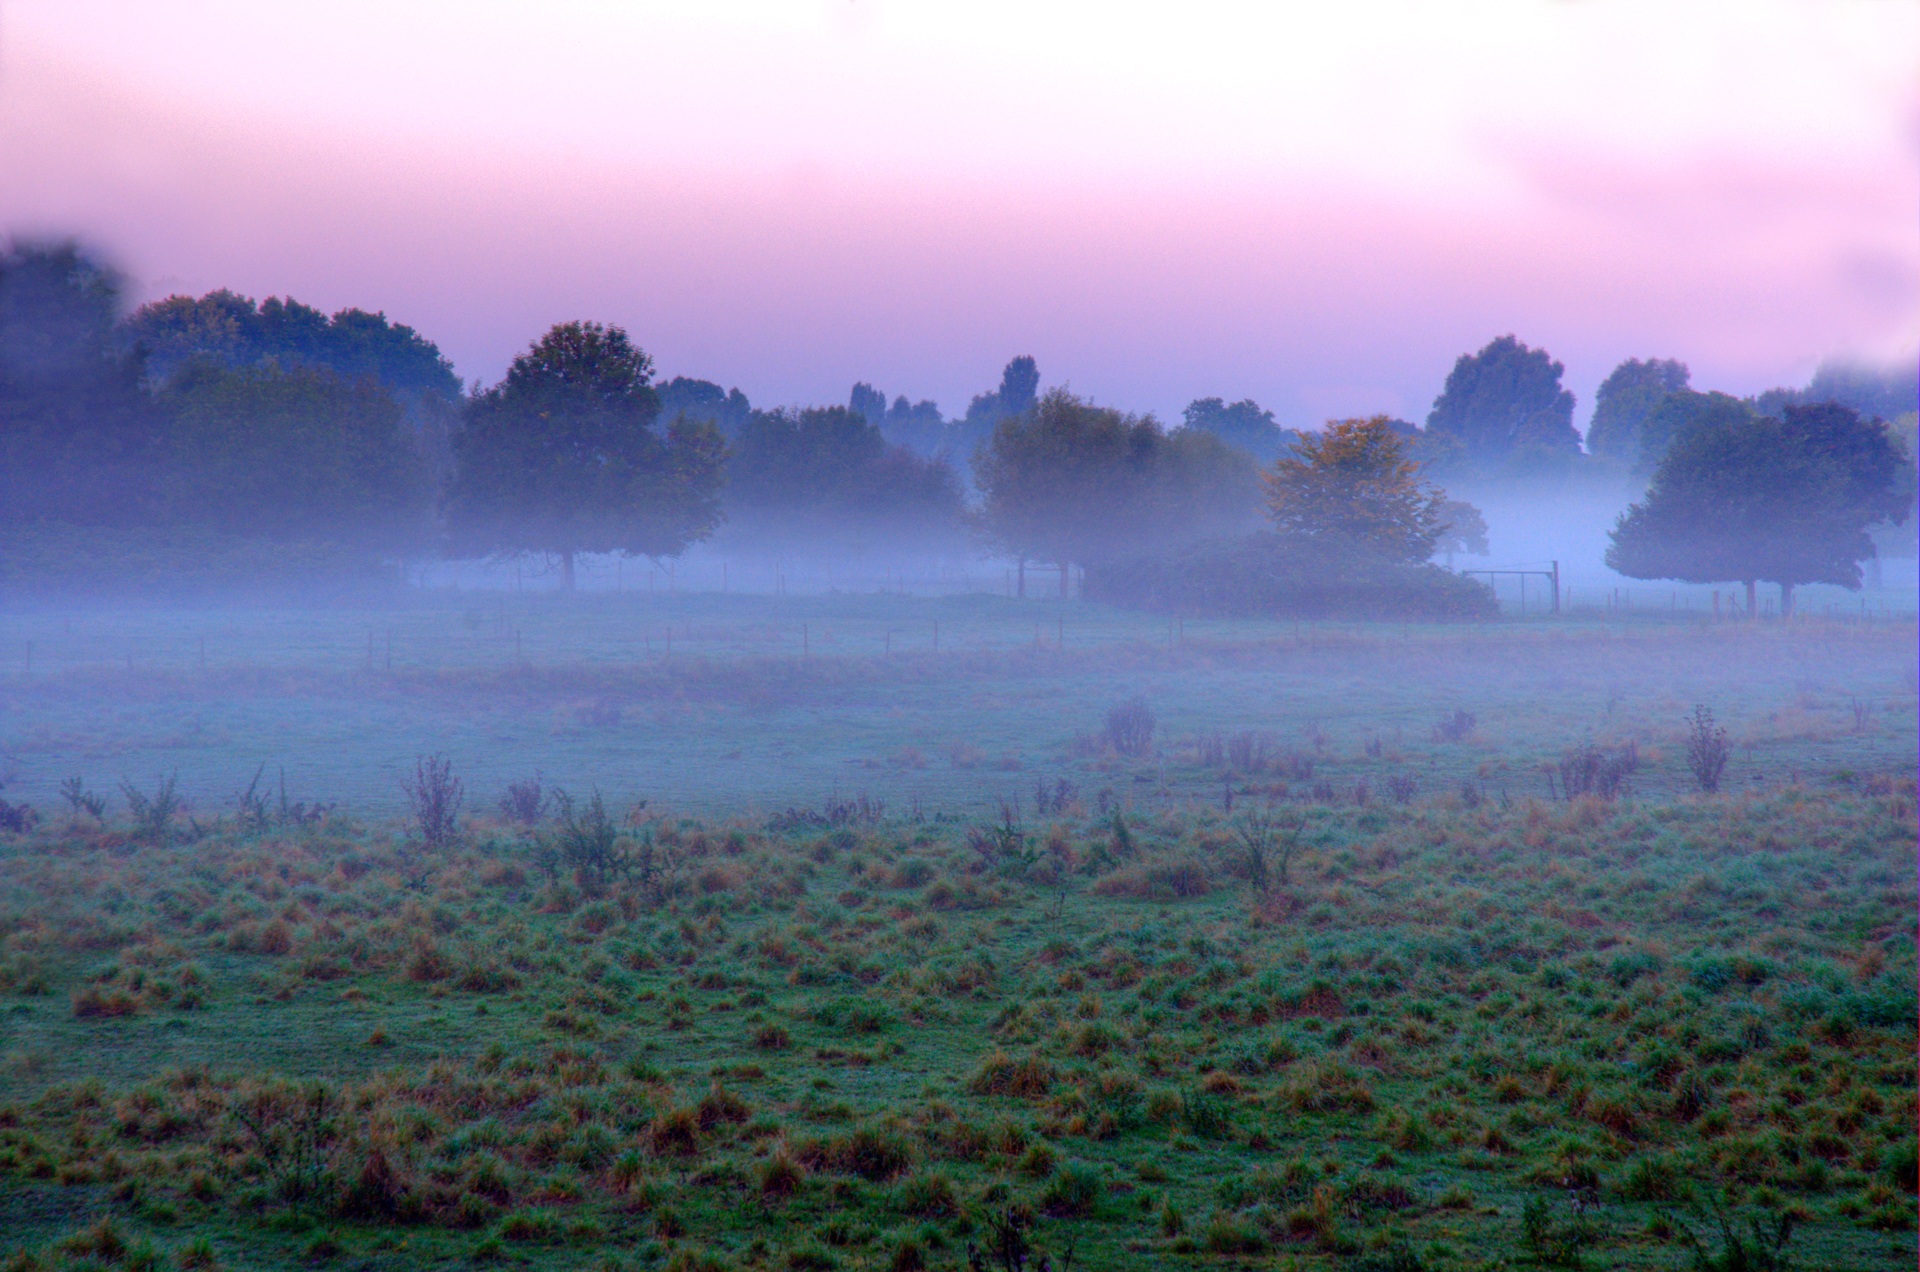
nature, forest, horizon, wilderness, cloud, sky, fog, sunrise, mist, sunlight, morning, hill, dawn, atmosphere, dusk, weather, plain, in the morning, wetland, plateau, habitat, mood, most, early, ecosystem, morgenstimmung, atmospheric, morning light, early in the morning, natural environment, atmospheric phenomenon